Ponce, Puerto Rico

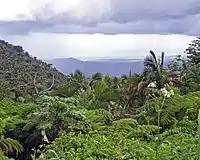
The municipality of Ponce includes many acres of lush forests like this one. The city of Ponce can be seen in the far background.

At the time of the U.S. invasion and occupation of Puerto Rico in 1898 during the Spanish–American War, Ponce was the largest city in the island with a population of 22,000. Ponce had the best road in Puerto Rico, running from Ponce to San Juan, which had been built by the Spaniards for military purposes. The taking of Ponce by American troops "was a critical turning point in the Puerto Rican campaign. For the first time the Americans held a major port to funnel large numbers of men and quantities of war material into the island." Ponce also had underwater telegraph cable connections with Jamaica and the West Indies, putting the U.S. forces on the island in direct communication with Washington, D.C., for the first time since the beginning of the campaign. Just prior to the United States occupation of the island, Ponce was a flourishing and dynamic city with a significant number of public facilities, a large number of industries and commercial firms, and a great number of exquisite residences that reflected the high standing of its bourgeoisie.